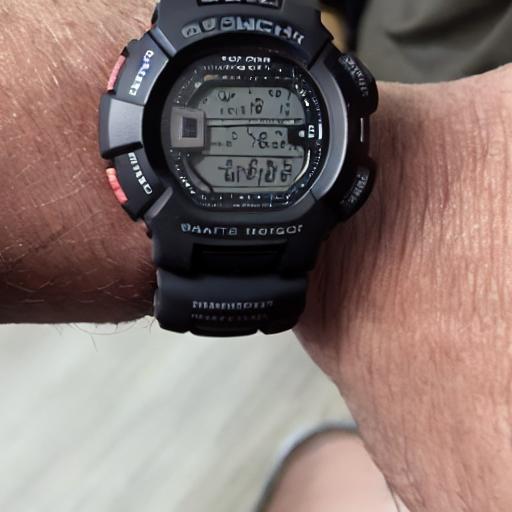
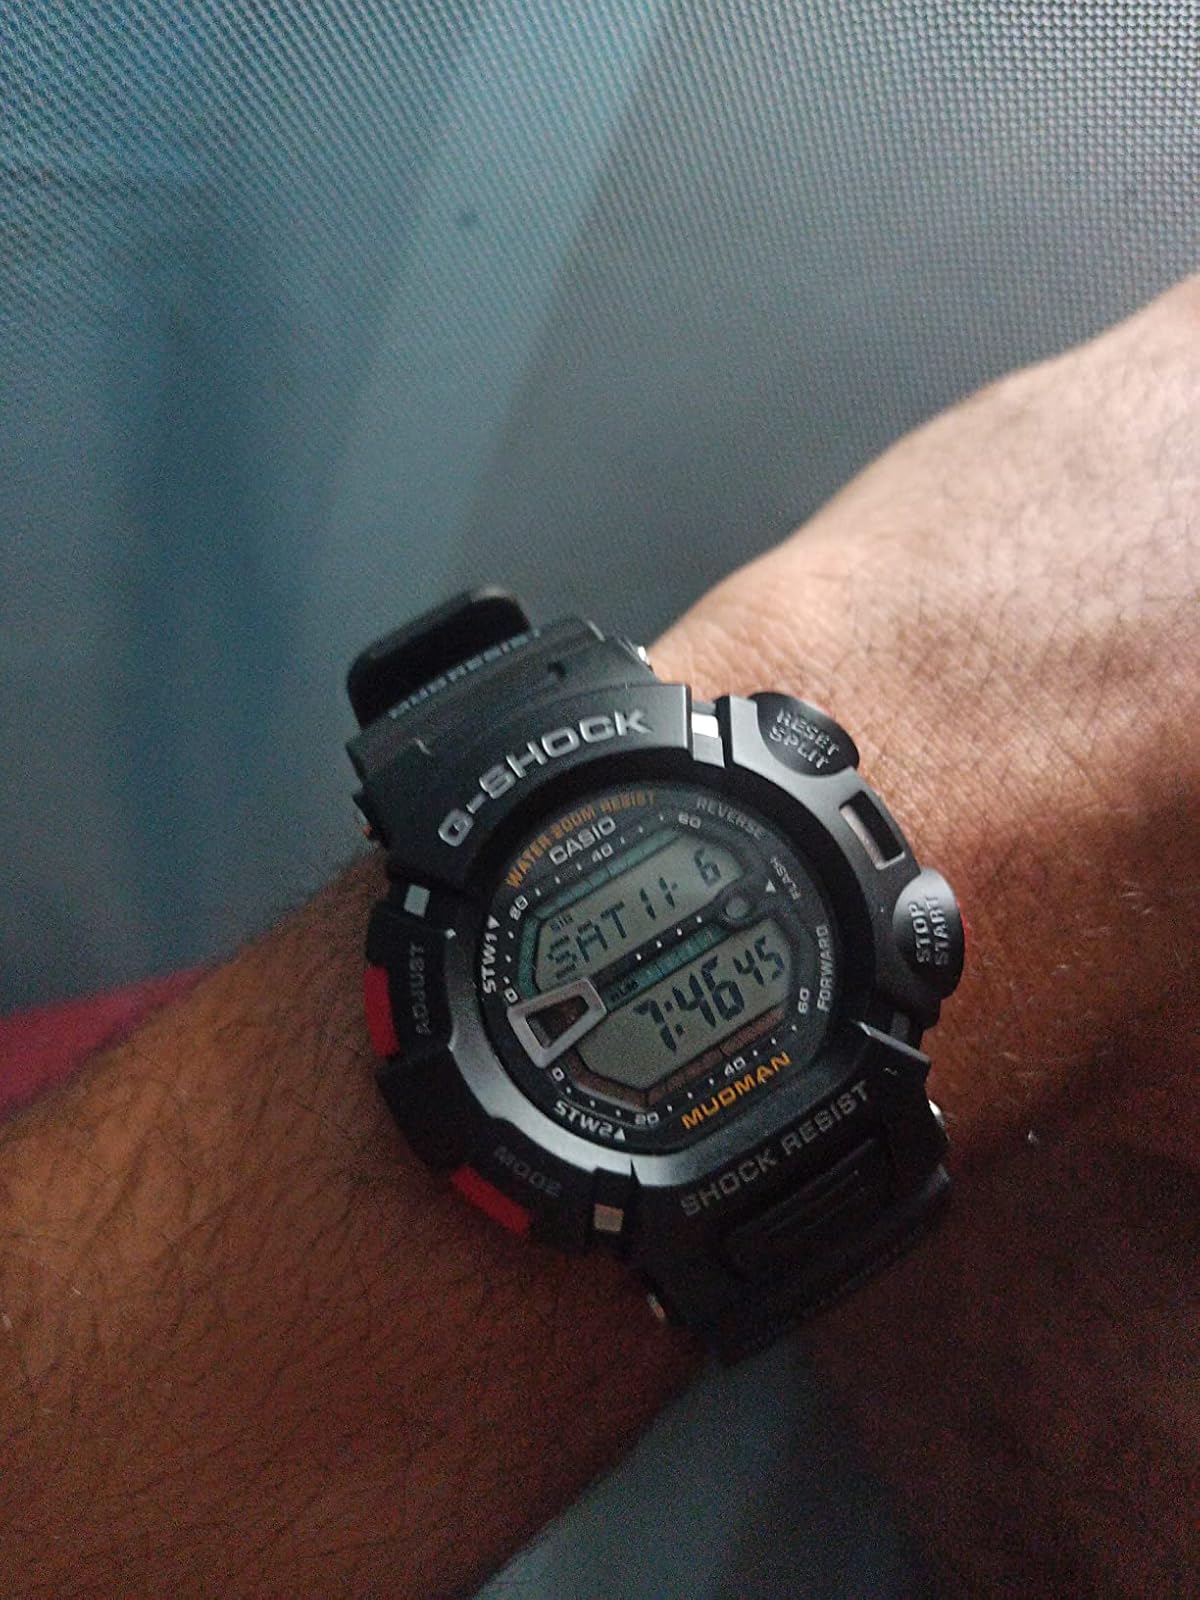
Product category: accessories_watch
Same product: no